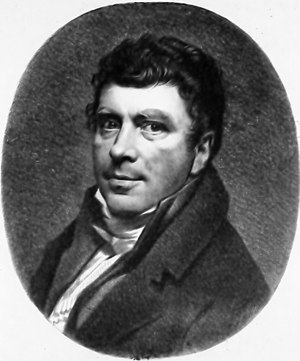
Willem Bartel van der Kooi
Willem Bartel van der Kooi var en frisisk portrætmaler.